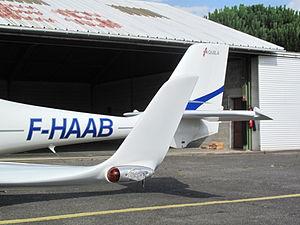
Saumon Winglet d'un Aquila (AT01) F-HAAB de l'ACTMP @ Lasbordes (LFCL)
L’Aquila AT01 ou A210 est un avion léger biplace allemand de conception moderne motorisé par un rotax 912S de 100 ch et pourvu d'une hélice à pas variable.